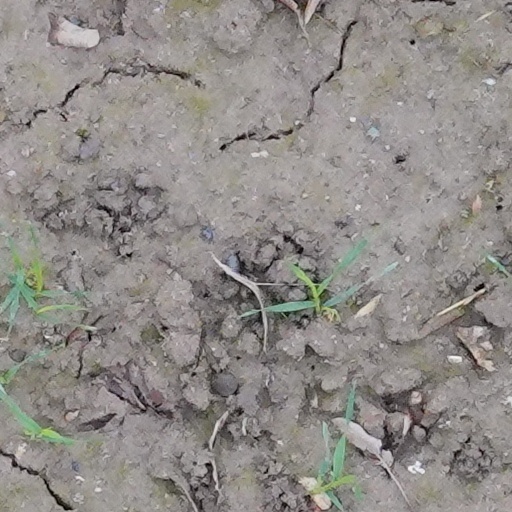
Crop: wheat